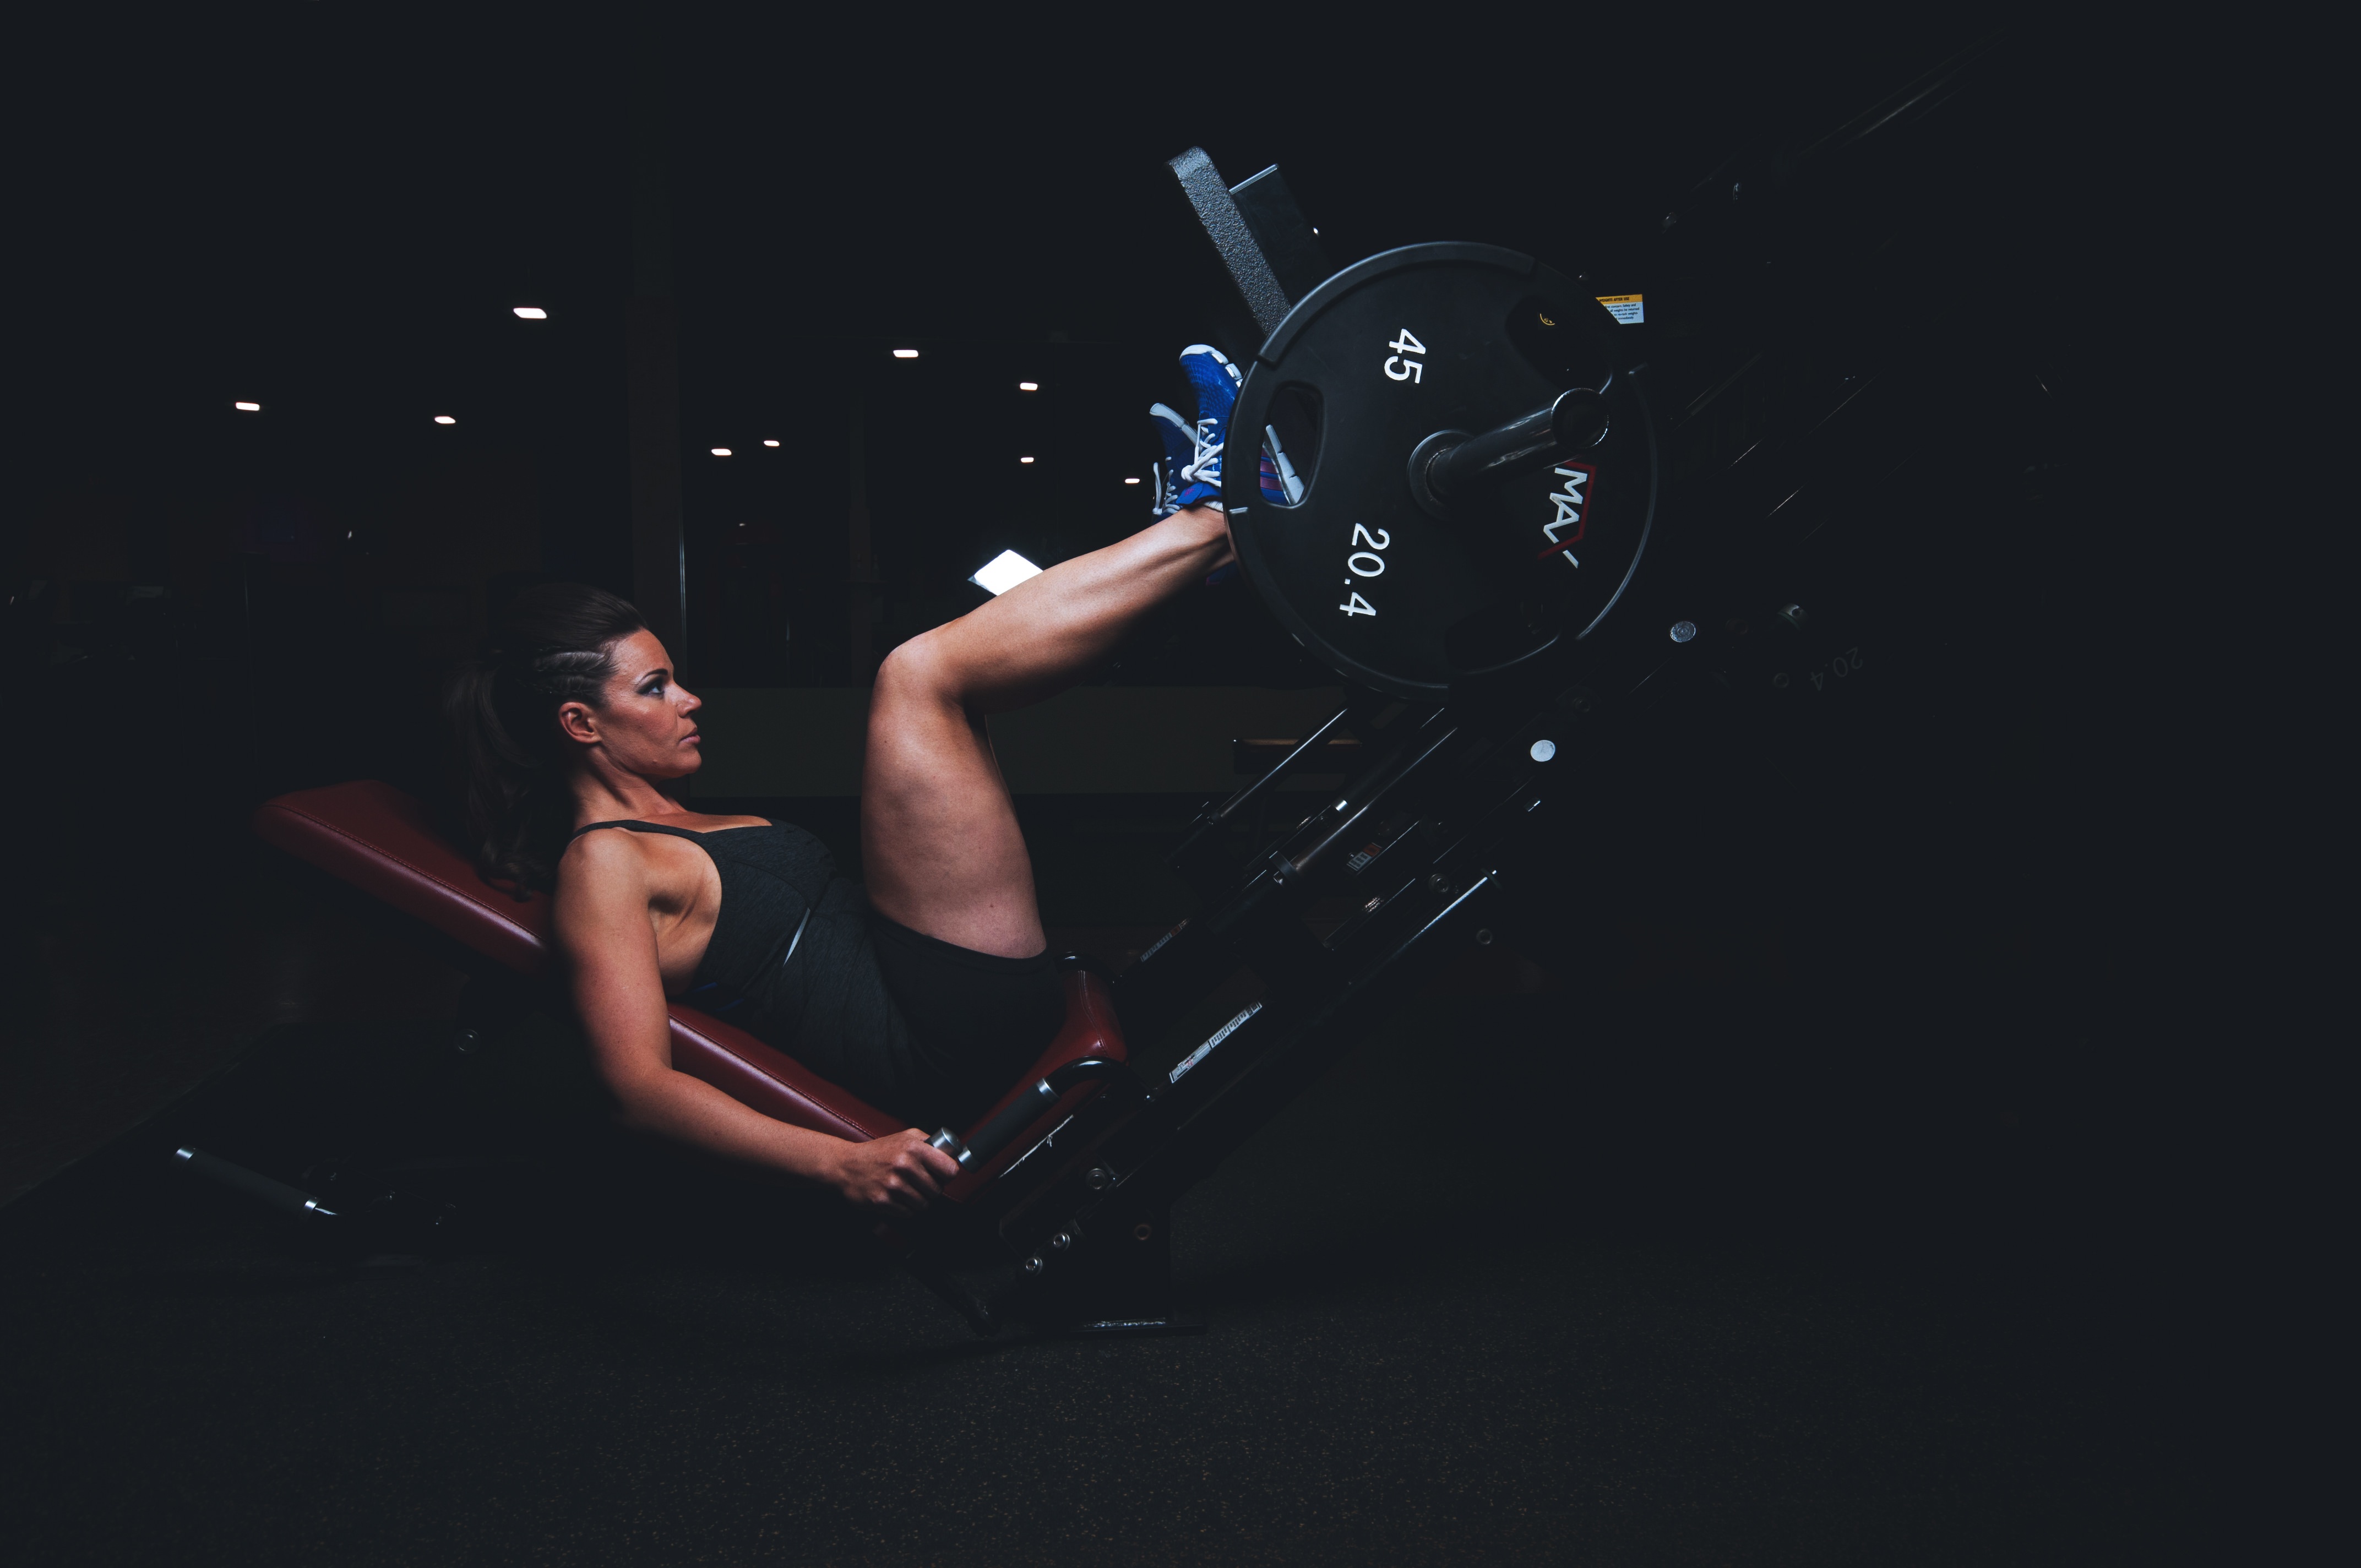
girl, woman, dark, female, concert, training, darkness, musician, exercise, black, healthy, fitness, gym, workout, energy, stage, legs, performance, guitarist, fit, strong, athlete, strength, adult, plates, workout gear, muscles, sweat, computer wallpaper, exercise equipment